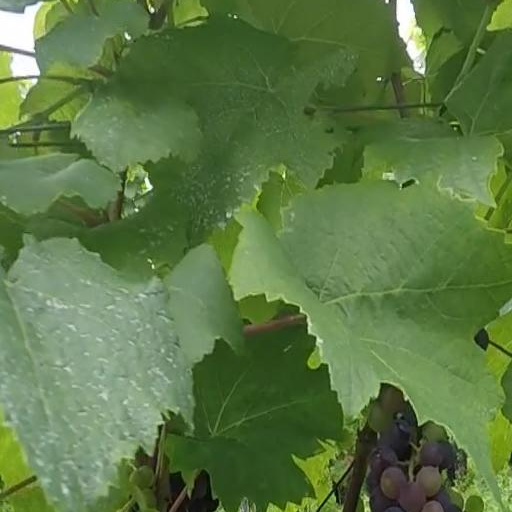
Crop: grape